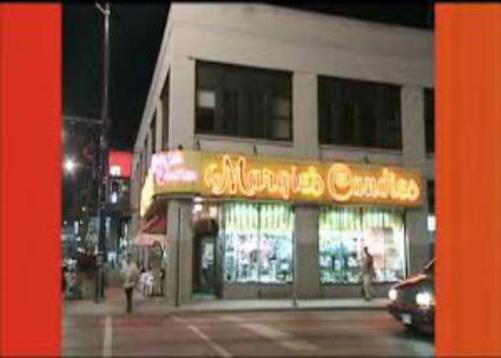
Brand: margie's candies
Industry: Food